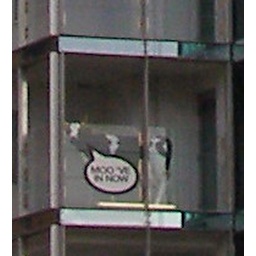
We spotted this in the window